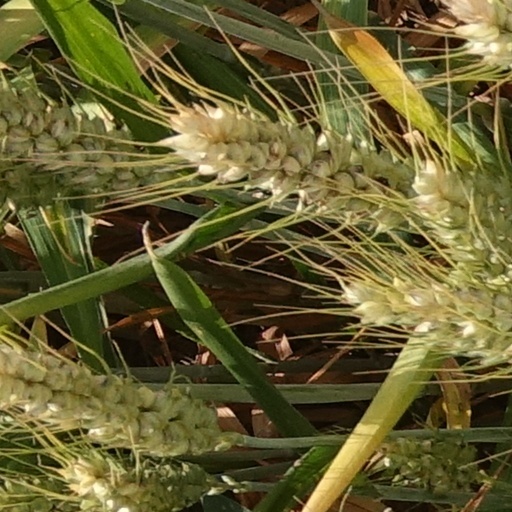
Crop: wheat